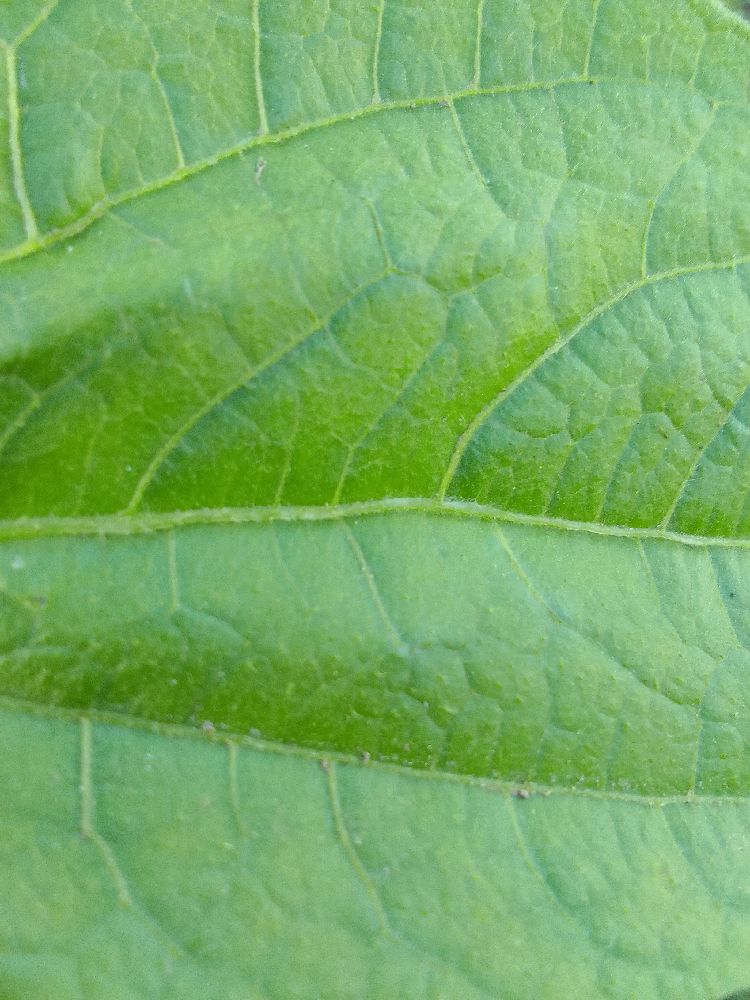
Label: healthy